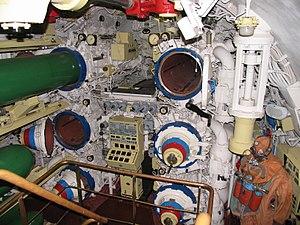
La classe Tango est le code OTAN pour un type de sous-marin à propulsion diesel-électrique qui a été initialement mis en service par l'Union soviétique dans les années 1970. La désignation soviétique était Projet 641B Som. Elle succède à la classe Foxtrot équipant la Flotte de la mer Noire et la Flotte du Nord. Le premier sous-marin de cette classe est construit à Gorky en 1972 et 18 unités seront produites en deux versions légèrement différentes. La seconde version fait quelques mètres de plus que la première peut-être en raison de l'installation d'équipements permettant le lancement de missiles anti-navires.